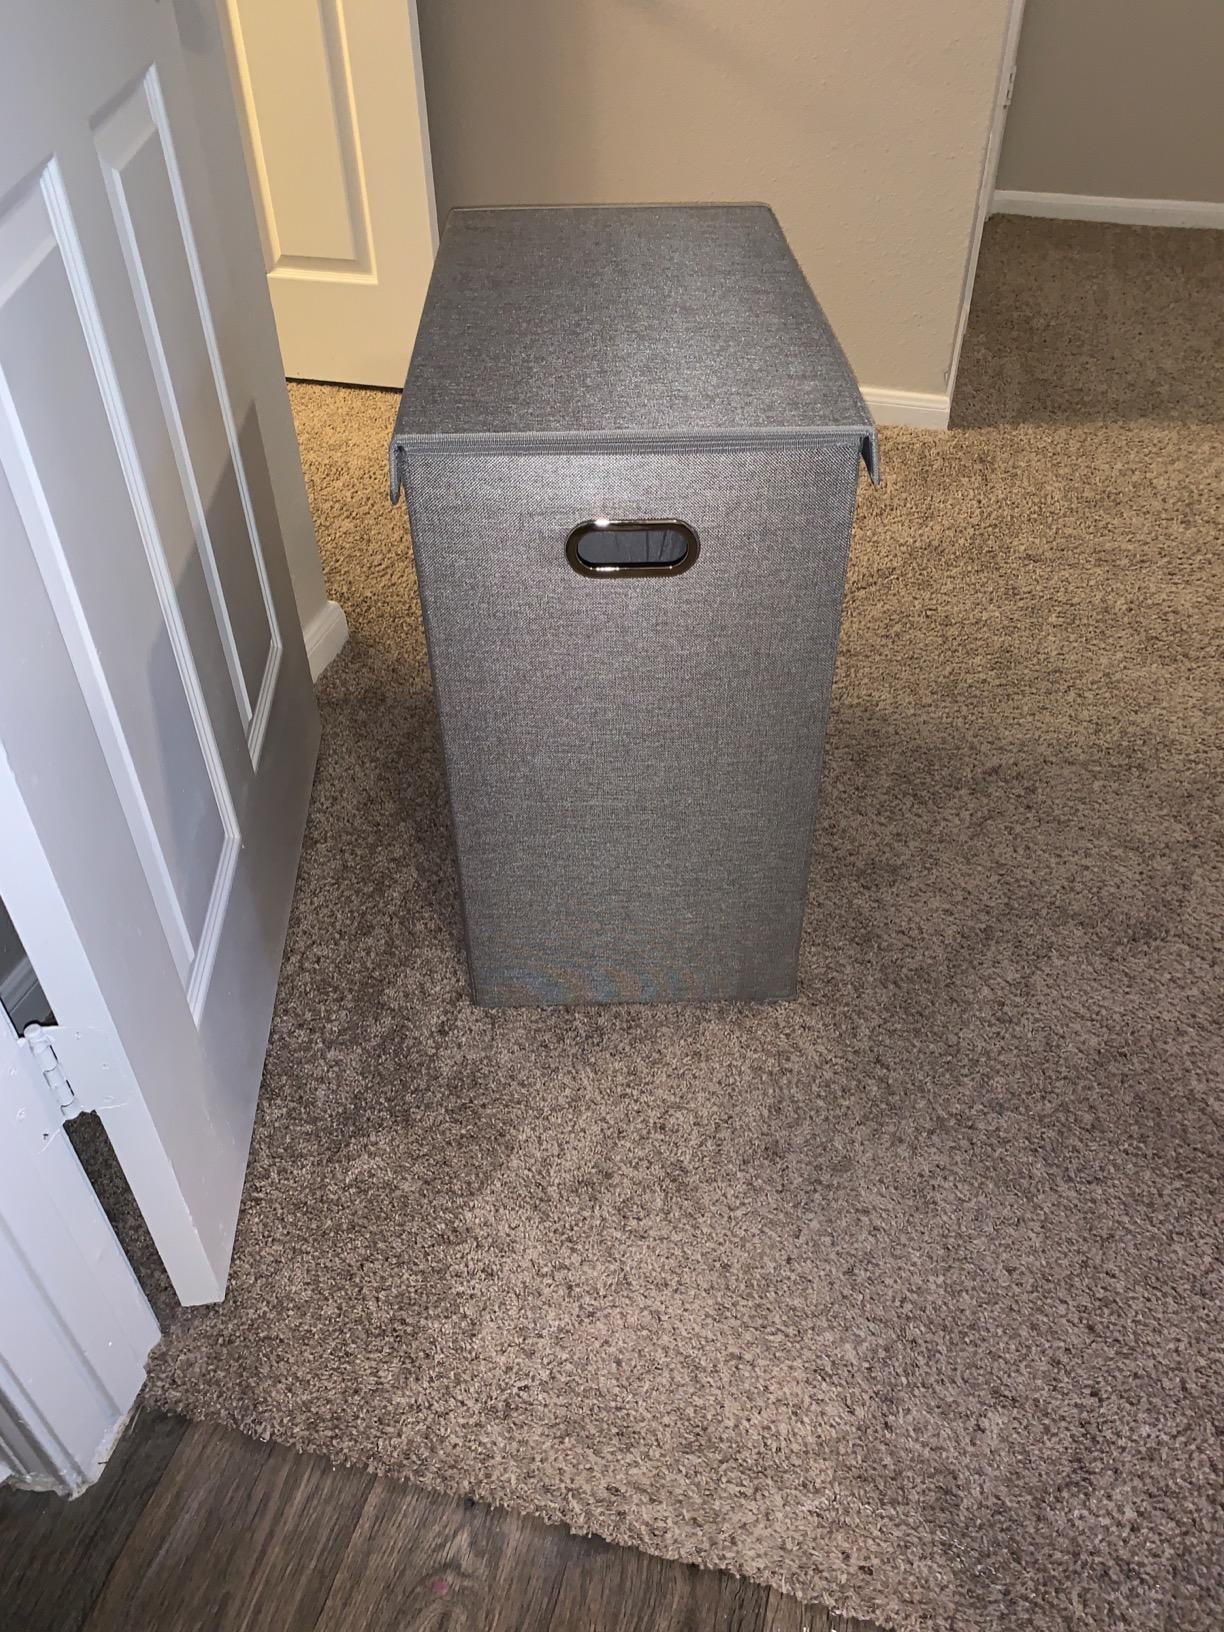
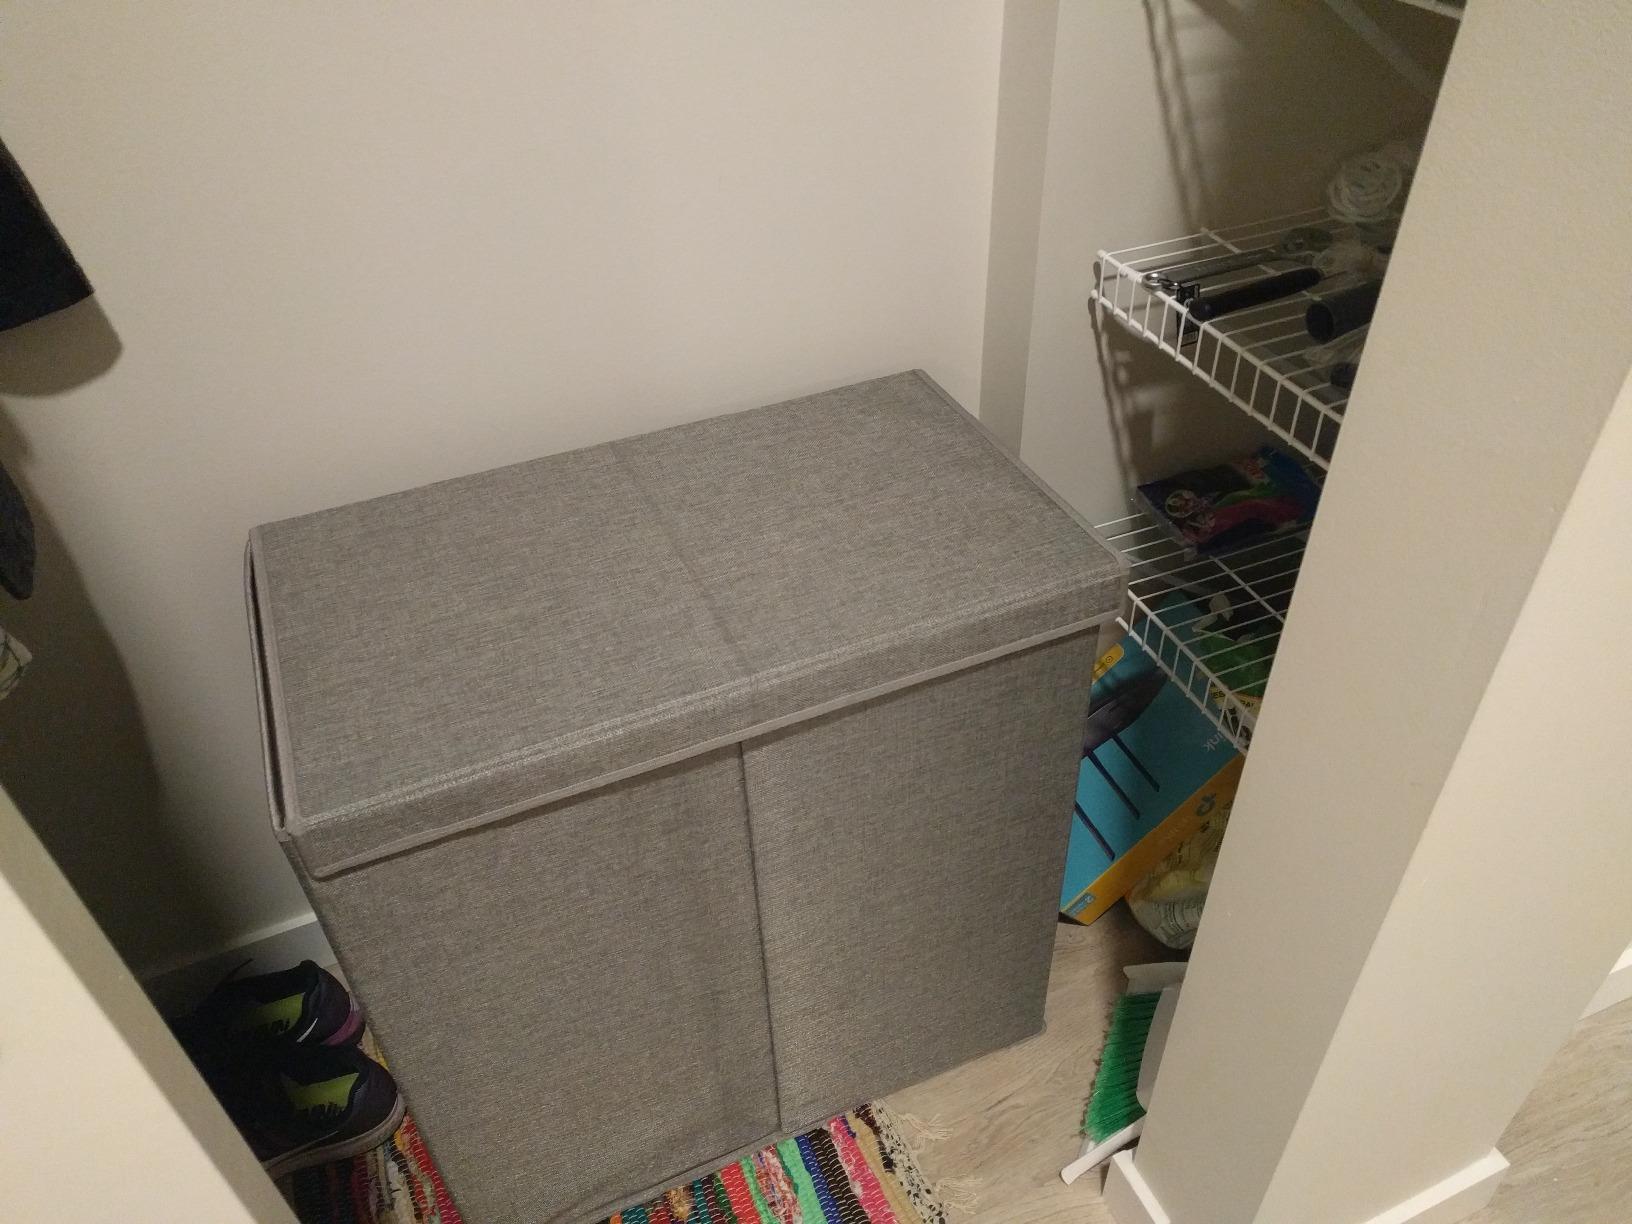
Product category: items_hamper
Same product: yes